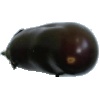
Label: Eggplant 1